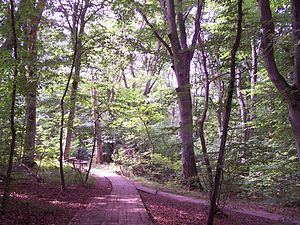
Dalby Söderskog Nationalpark
Naturen
Dalby Söderskog er en nationalpark tæt ved den vestlige udkant af byen Dalby, 7 km øst for Lund i Skåne, Sverige. Nationalparken blev oprettet i 1918. Skoven er biologisk unik på mange måder, med en stor mængde dødt ved samtidig og mange gamle træer. Udover de naturmæssige værdier findes flere fortidslevn, bland andet findes der rester af en vej fra jernalderen. Hele skoven er Natura 2000 område. Skoven huser adskillige rødlistede arter. Foreksempel forekommer laverne Bacidia polychroa, Bactrospora dryina og Pyrenula nitidella.